Haras National d'Hennebont

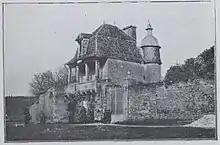
Porterage of the former Abbey of La Joie, on the banks of the Blavet (c. 1931).

A decree issued on November 10, 1856 authorized the transfer of the Haras National from Langonnet to Hennebont, on a 5-hectare site around the Abbey of La Joie. The site exchange was signed by the Prefect of Morbihan on December 31. The exchange was concluded between the congregation of the Pères du Saint-Esprit and the French state: the congregation wished to settle in Langonnet. To make the exchange with Hennebont, owned by Sieur Queron, more equitable, the congregation pays for the construction of a stable for 32 stallions, an enclosing wall, a gate and two pavilions, one for the janitors and the other for the head groom. The transfer of the stud is managed by its director, Mr. Drieu. This operation was accompanied by a re-division of the Breton districts, with the Haras National de Lamballe losing the management of Ille-et-Vilaine to Hennebont, in exchange for the northern part of Finistère. As Gérard Guillotel notes, this division seems illogical, and penalizes breeders in Ille-et-Vilaine, who are geographically closer to Lamballe than to Hennebont: it was justified at the time by the future development of the Haras National de Lamballe.